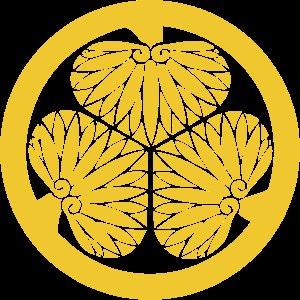
Tokugawa Yoshinobu était le quinzième et dernier shogun du shogunat Tokugawa du Japon. Il faisait partie d'un mouvement qui visait à réformer le shogunat vieillissant, mais en vain. Après avoir abdiqué ses pouvoirs à l'Empereur en octobre 1867, il prit sa retraite et se retira de la vie publique jusqu'à sa mort.
Le clan Tokugawa est une puissante famille japonaise de daimyos. Ses membres descendent théoriquement de l'empereur Seiwa et forment une branche du clan Minamoto par le clan Nitta. L'histoire ancienne de ce clan reste cependant mystérieuse.
Le clan Matsudaira est un clan du Japon médiéval originaire de la province de Mikawa. Il est connu pour être lié aux shoguns Tokugawa puisque Tokugawa Ieyasu était un membre du clan Matsudaira ; il était connu sous le nom de Matsudaira Takechiyo.